History of Hersheypark

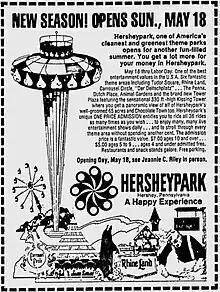
Advertisement for the new Kissing Tower from May 16, 1975.

Trailblazer, the park's third roller coaster, fourth ever built, opened in 1974. Because of its addition, the Turnpike in Comet Hollow was truncated in size. However, it was the ride's last season in the park, because in 1975, it was replaced by the Twin Turnpike. The Twin Turnpike featured a middle guide rail, which reduced damage to the cars. The main focus of the area where the Twin Turnpike was built was the Kissing Tower, a 330 foot tall tower. Himalaya was also added in 1975, which replaced the old Twin Ferris Wheels. But, Himalaya only operated there through the 1976 season, when it was moved near the Twin Turnpike, which it replaced the old Whipperoo. The ride that was built where Himalaya was, it was the first steel looping roller coaster on the East Coast: sooperdooperLooper, opened on July 4, 1977.